Portuguese in Austria

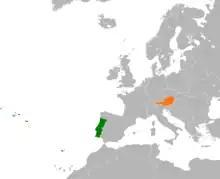
Map showing the location of the two countries within Europe

Portuguese people have had contacts with Austria since the Middle Ages for trade. The connections between Portugal and the then Archduchy of Austria trace back to the 15th century. The presence of a Portuguese Legation in Vienna has been documented since the late 17th century, with the earliest diplomatic mission dating back to April 1696. In addition, members of Portuguese royalty have married Austrian monarchs in many occasions, with one of the first being Eleanor of Portugal.